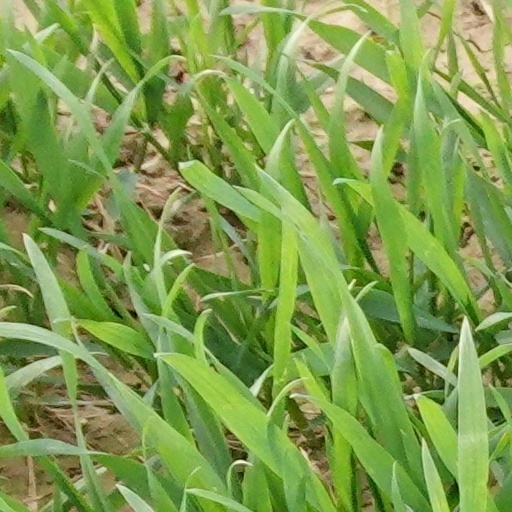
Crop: wheat